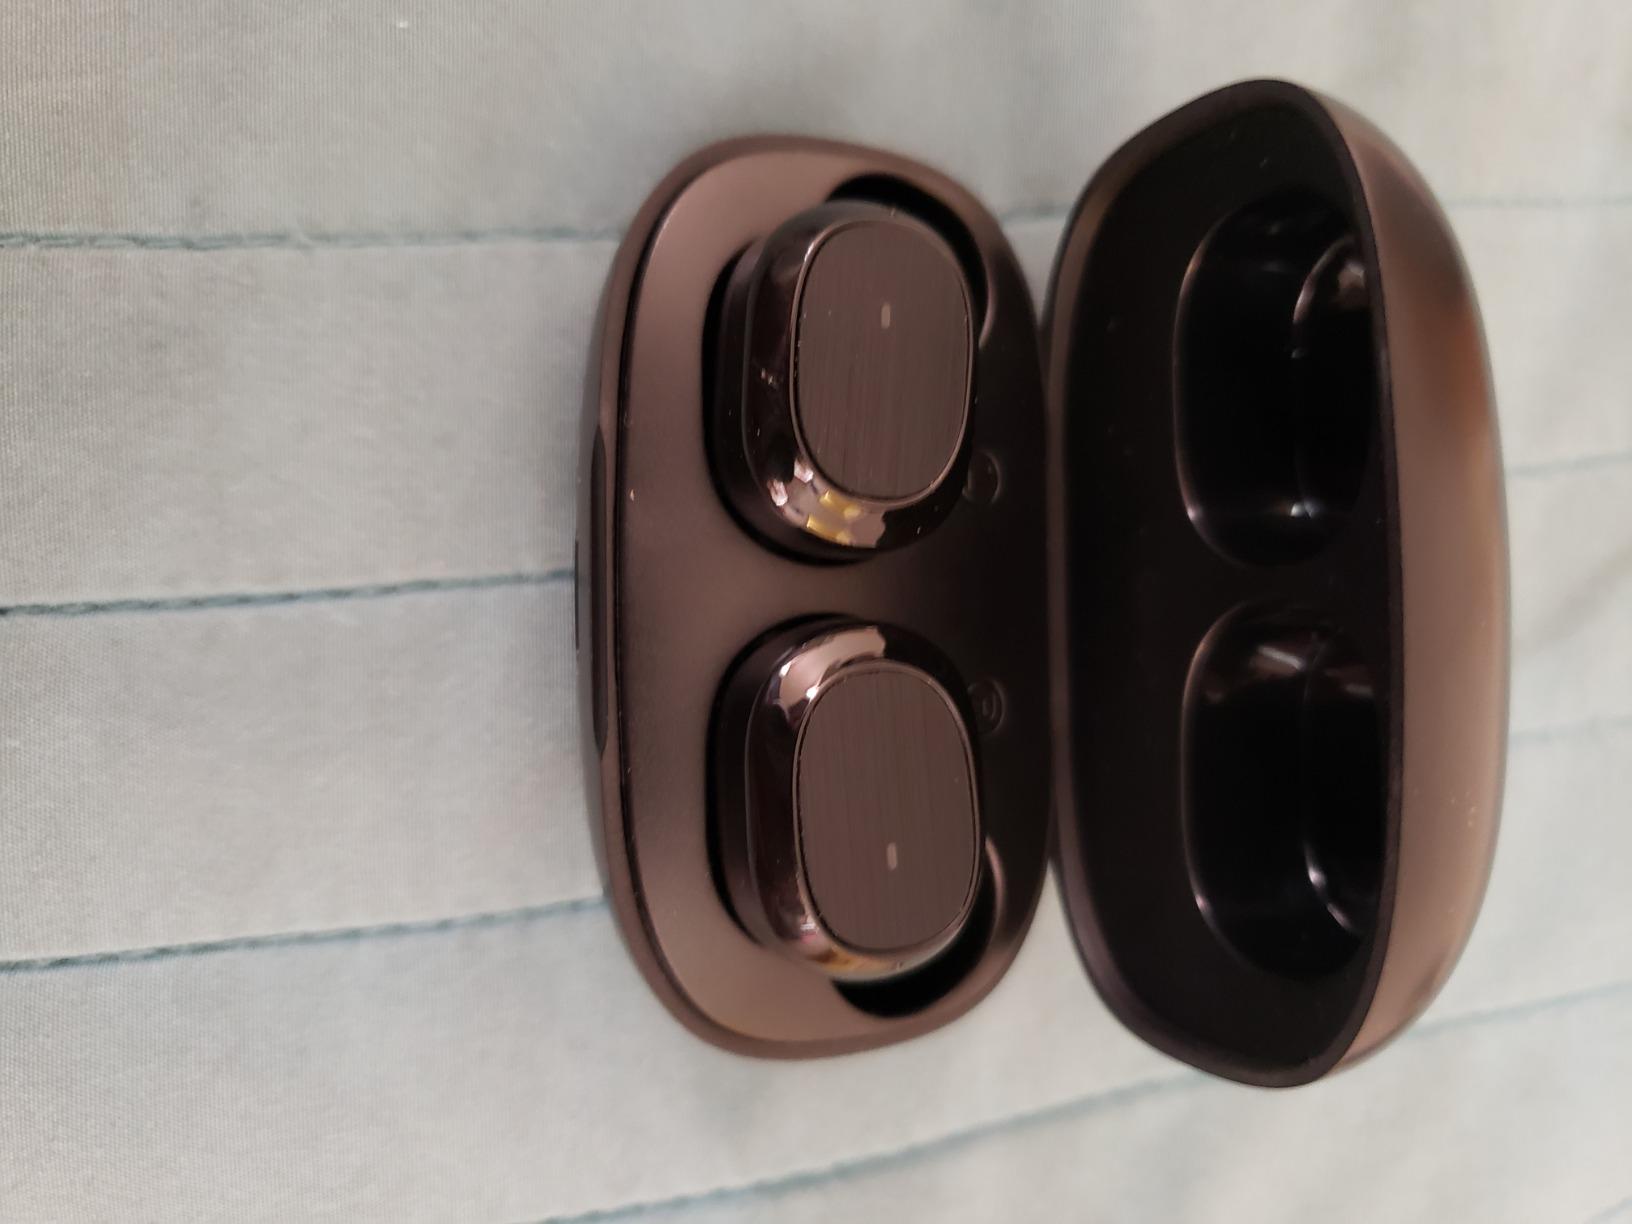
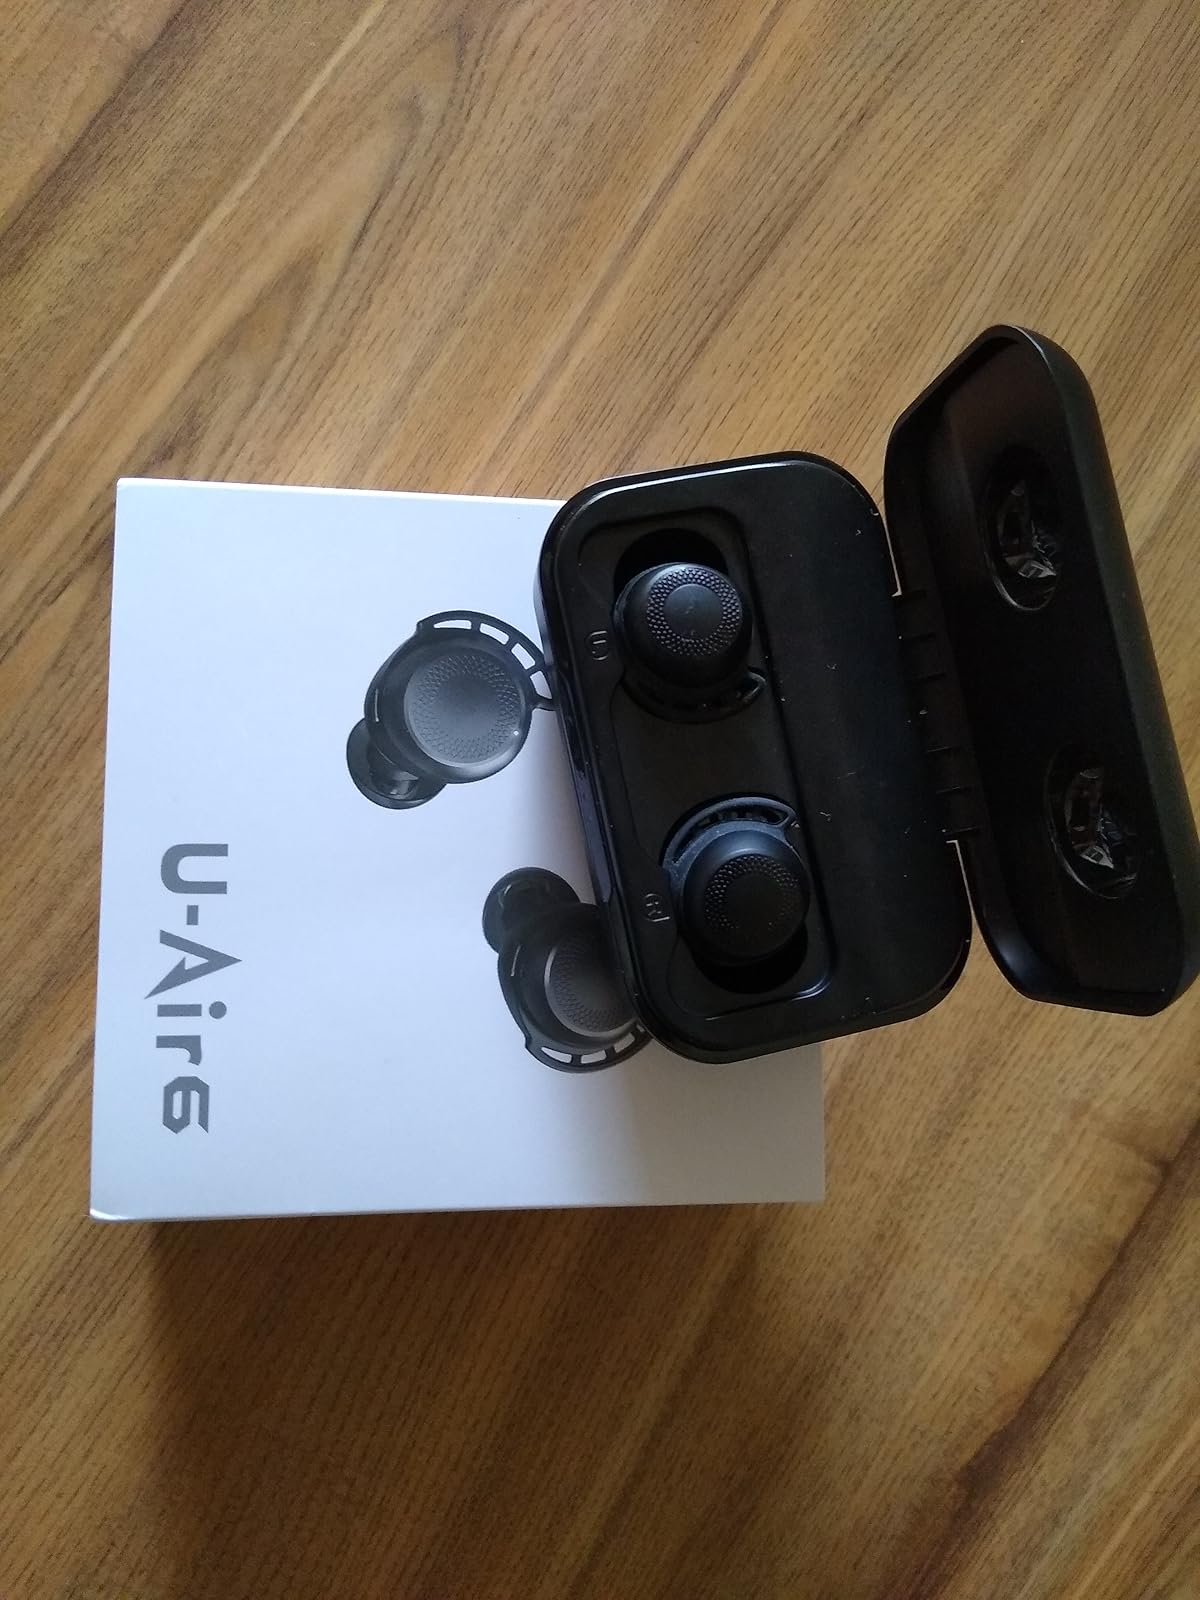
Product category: earbuds
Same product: no